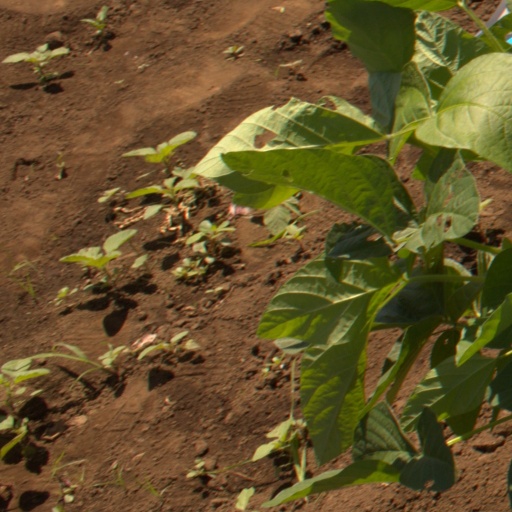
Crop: soybean